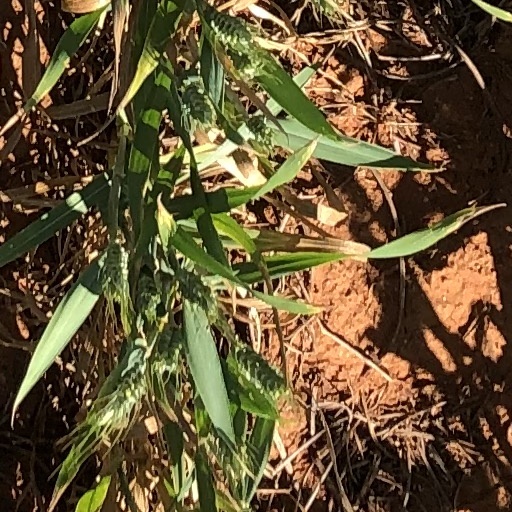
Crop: wheat